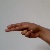
The image shows a hand gesture representing the letter 'H' in Indian Sign Language.